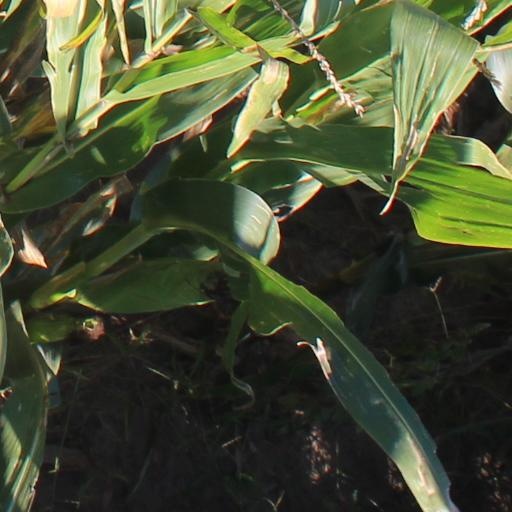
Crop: maize; corn